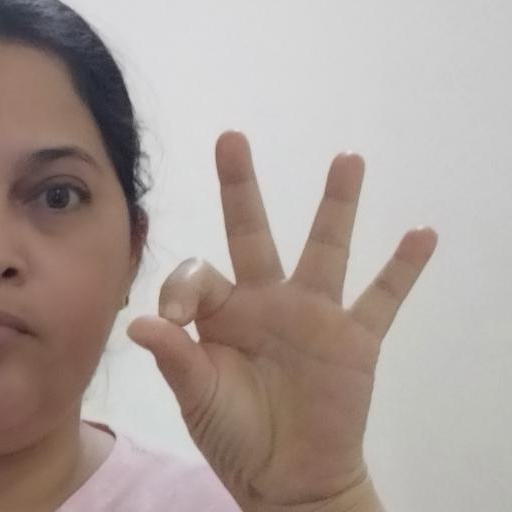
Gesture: ok